Parada Gráfica

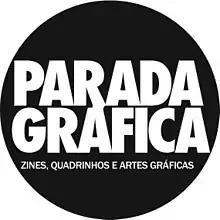

The third edition of Parada Gráfica was in 2015, growing even more in numbers of participants and visitors.